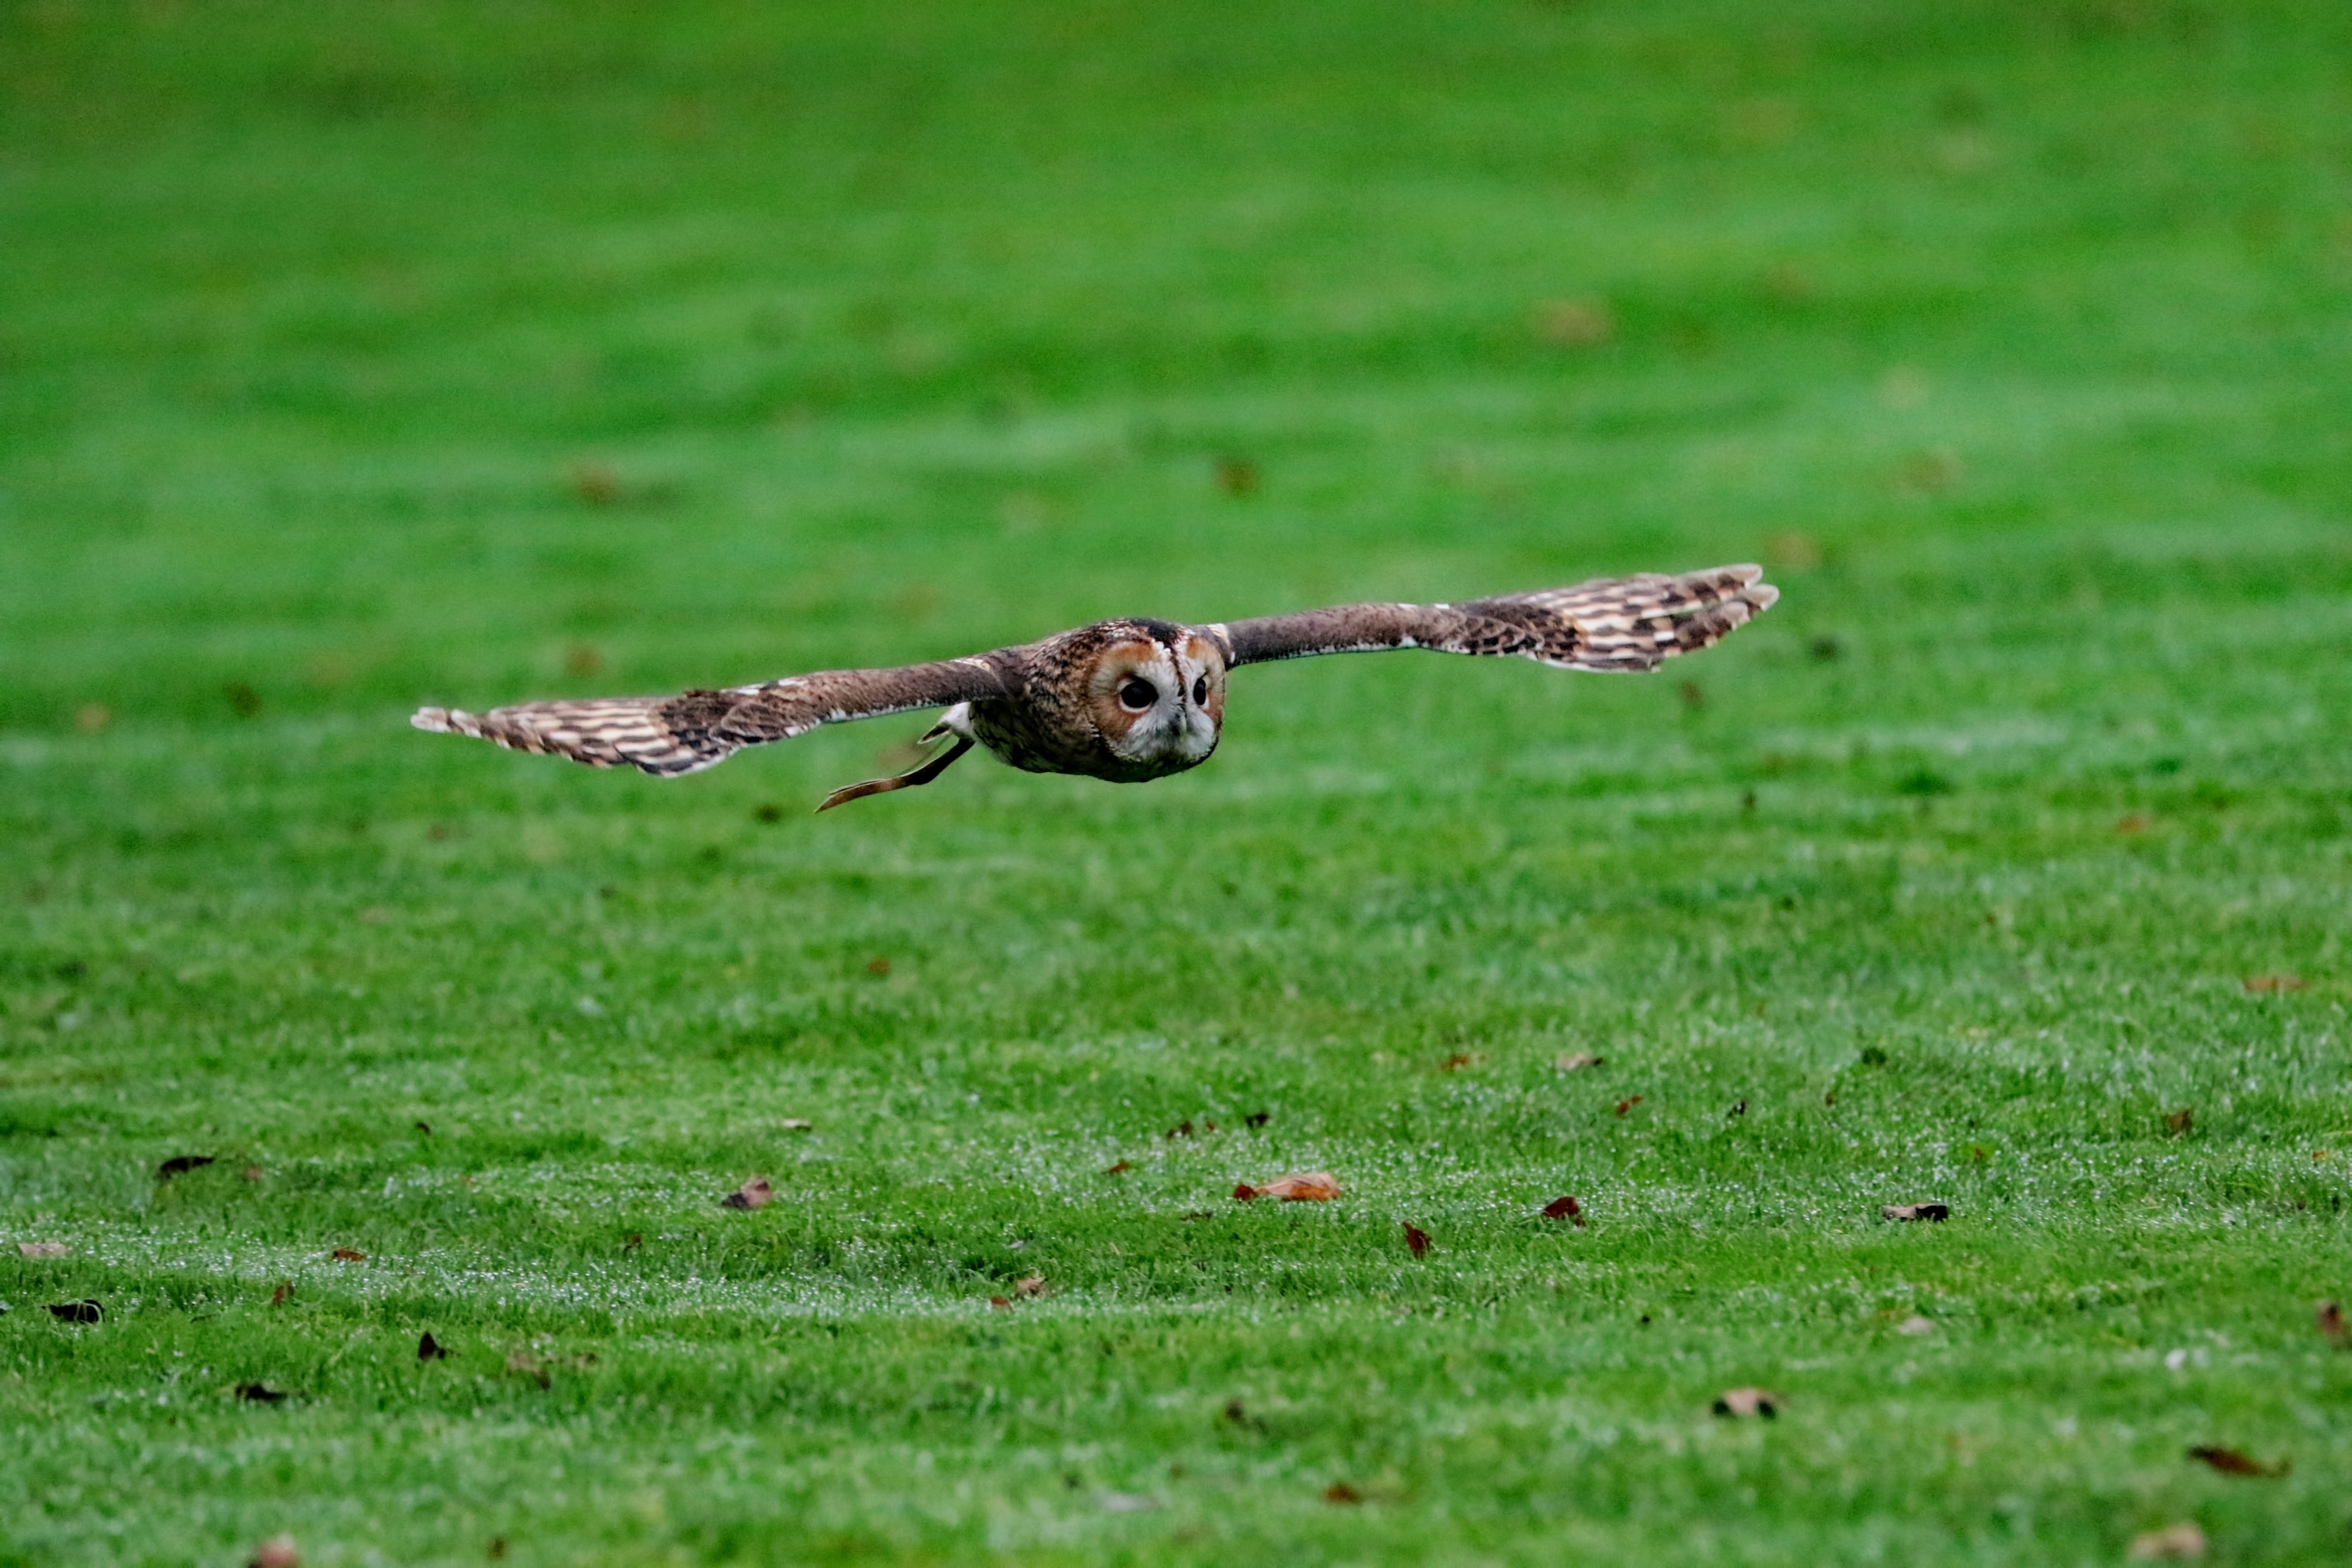
nature, grass, wilderness, bird, wing, lawn, meadow, prairie, flying, wildlife, green, scenic, flight, natural, usa, america, predator, soaring, owl, fauna, raptor, striped, bird of prey, outdoors, north, grassland, wings, vertebrate, prey, barred owl, barred, hunte